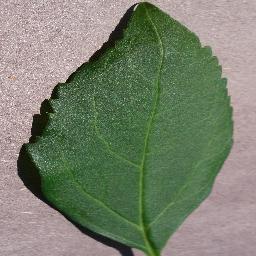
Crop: cherry
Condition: (including_sour)_healthy